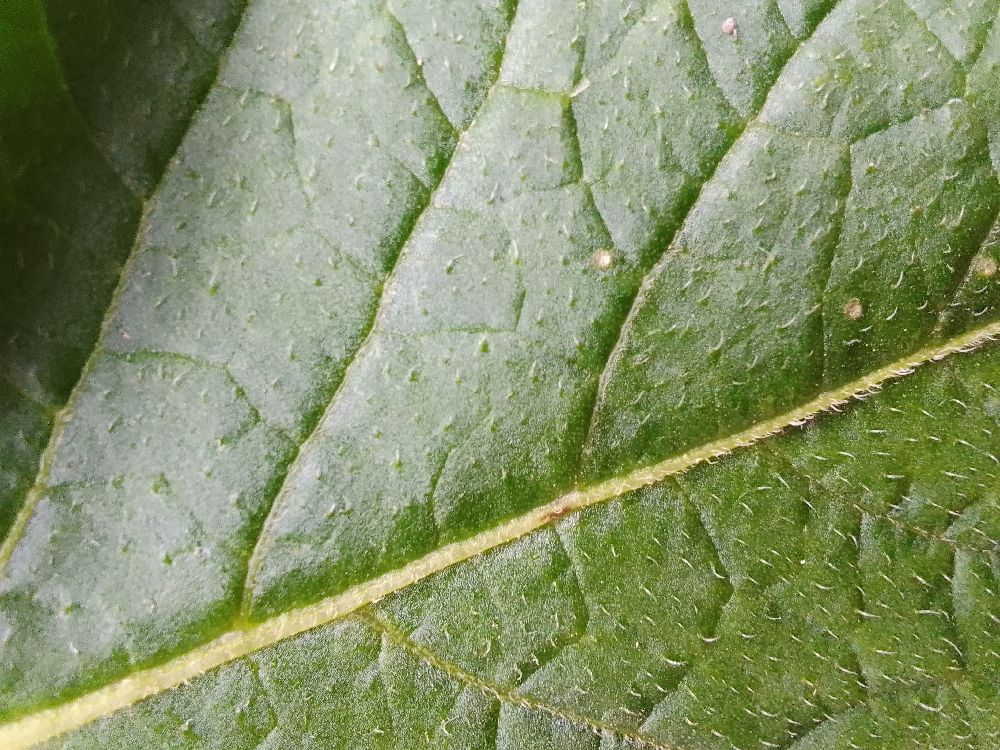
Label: Healthy